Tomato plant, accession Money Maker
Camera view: bottom (45 deg); turntable rotation: 60 degrees
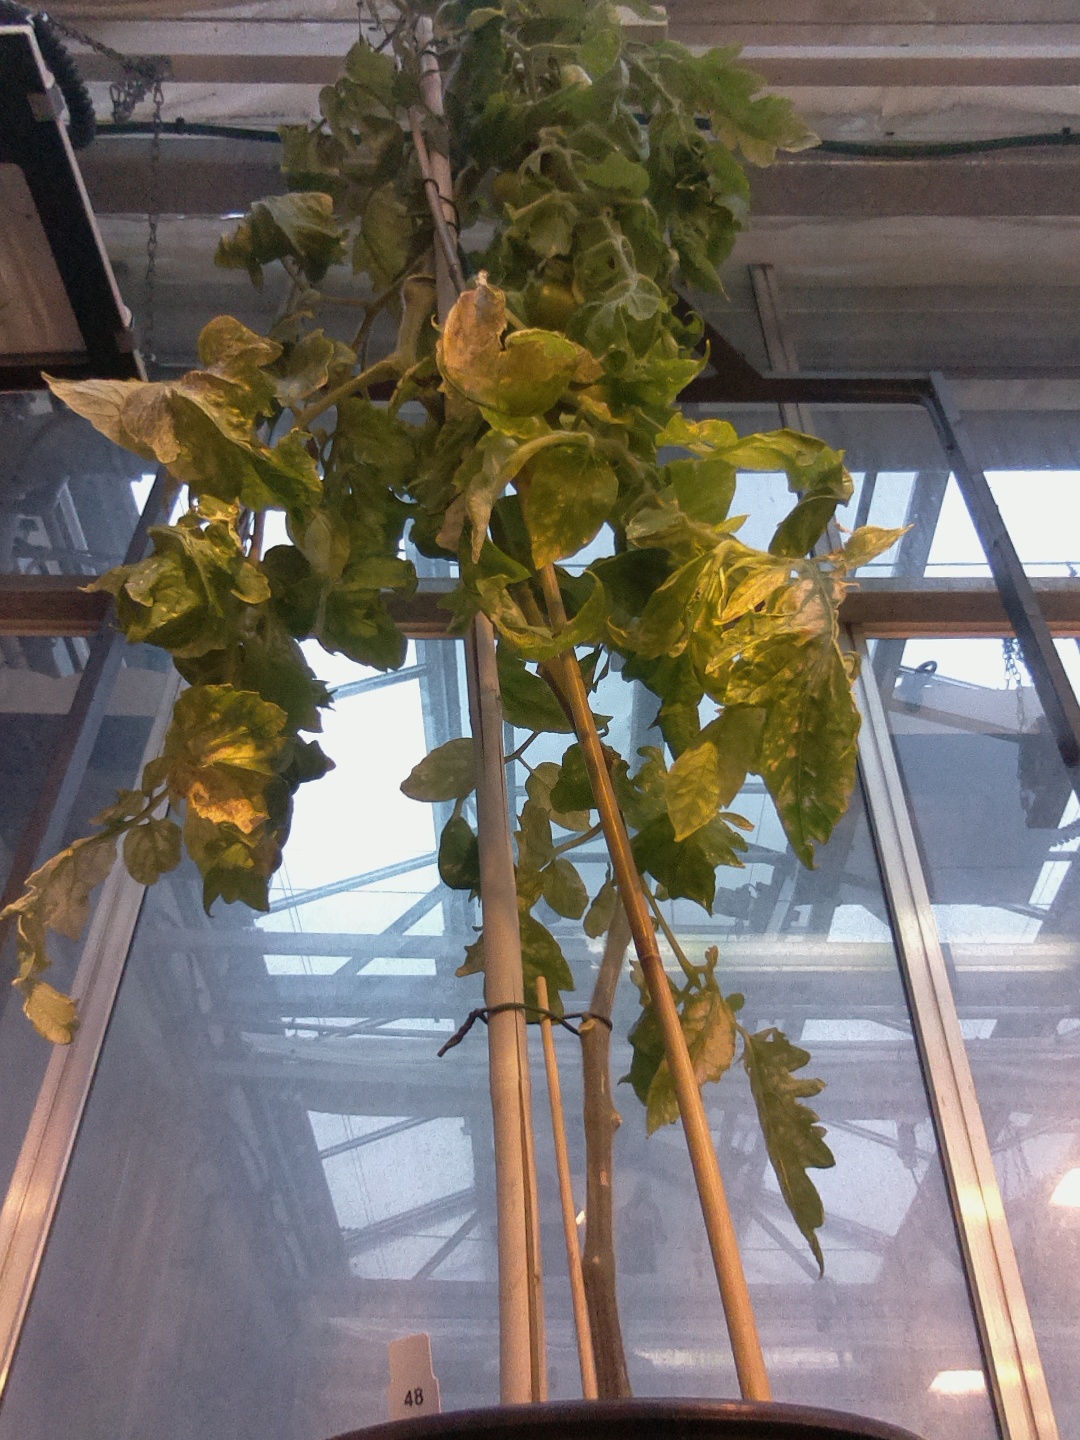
BBCH growth stage 79: 90% -100% of final fruit size